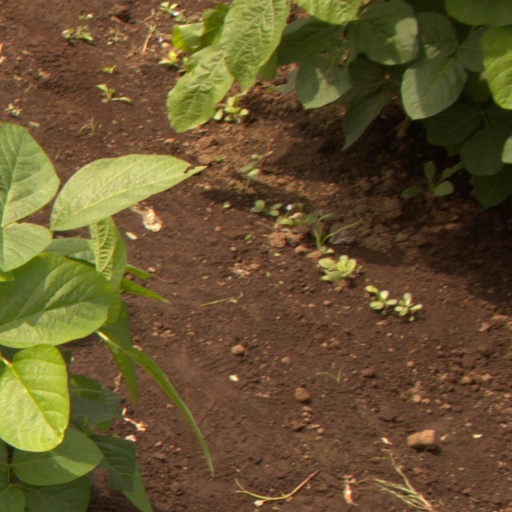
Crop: soybean